Caroline Garcia

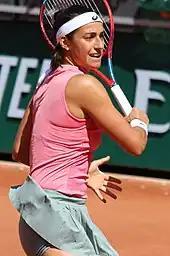
Garcia at the 2021 French Open

Garcia started her 2021 season at the first edition of the Gippsland Trophy. Seeded 12th, she reached the third round where she lost to seventh seed and eventual champion, Elise Mertens. At the Australian Open, she was defeated in the second round by third seed, 2019 champion, and eventual champion, Naomi Osaka. Seeded 10th at the first edition of the Phillip Island Trophy, she was eliminated in the first round by Misaki Doi. In Adelaide, she was beaten in her first-round match by Anastasija Sevastova.